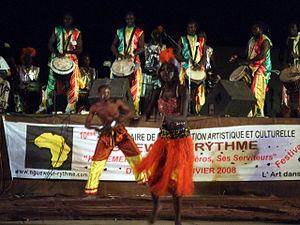
Kébémer est une ville du nord-ouest du Sénégal.